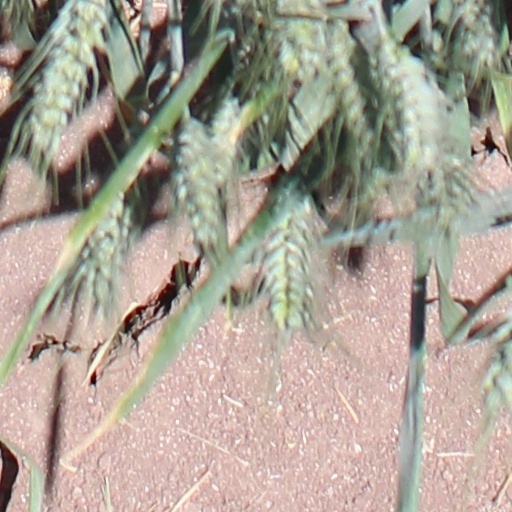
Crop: wheat